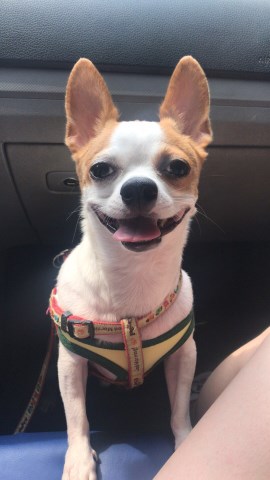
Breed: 420-n000124-Chihuahua